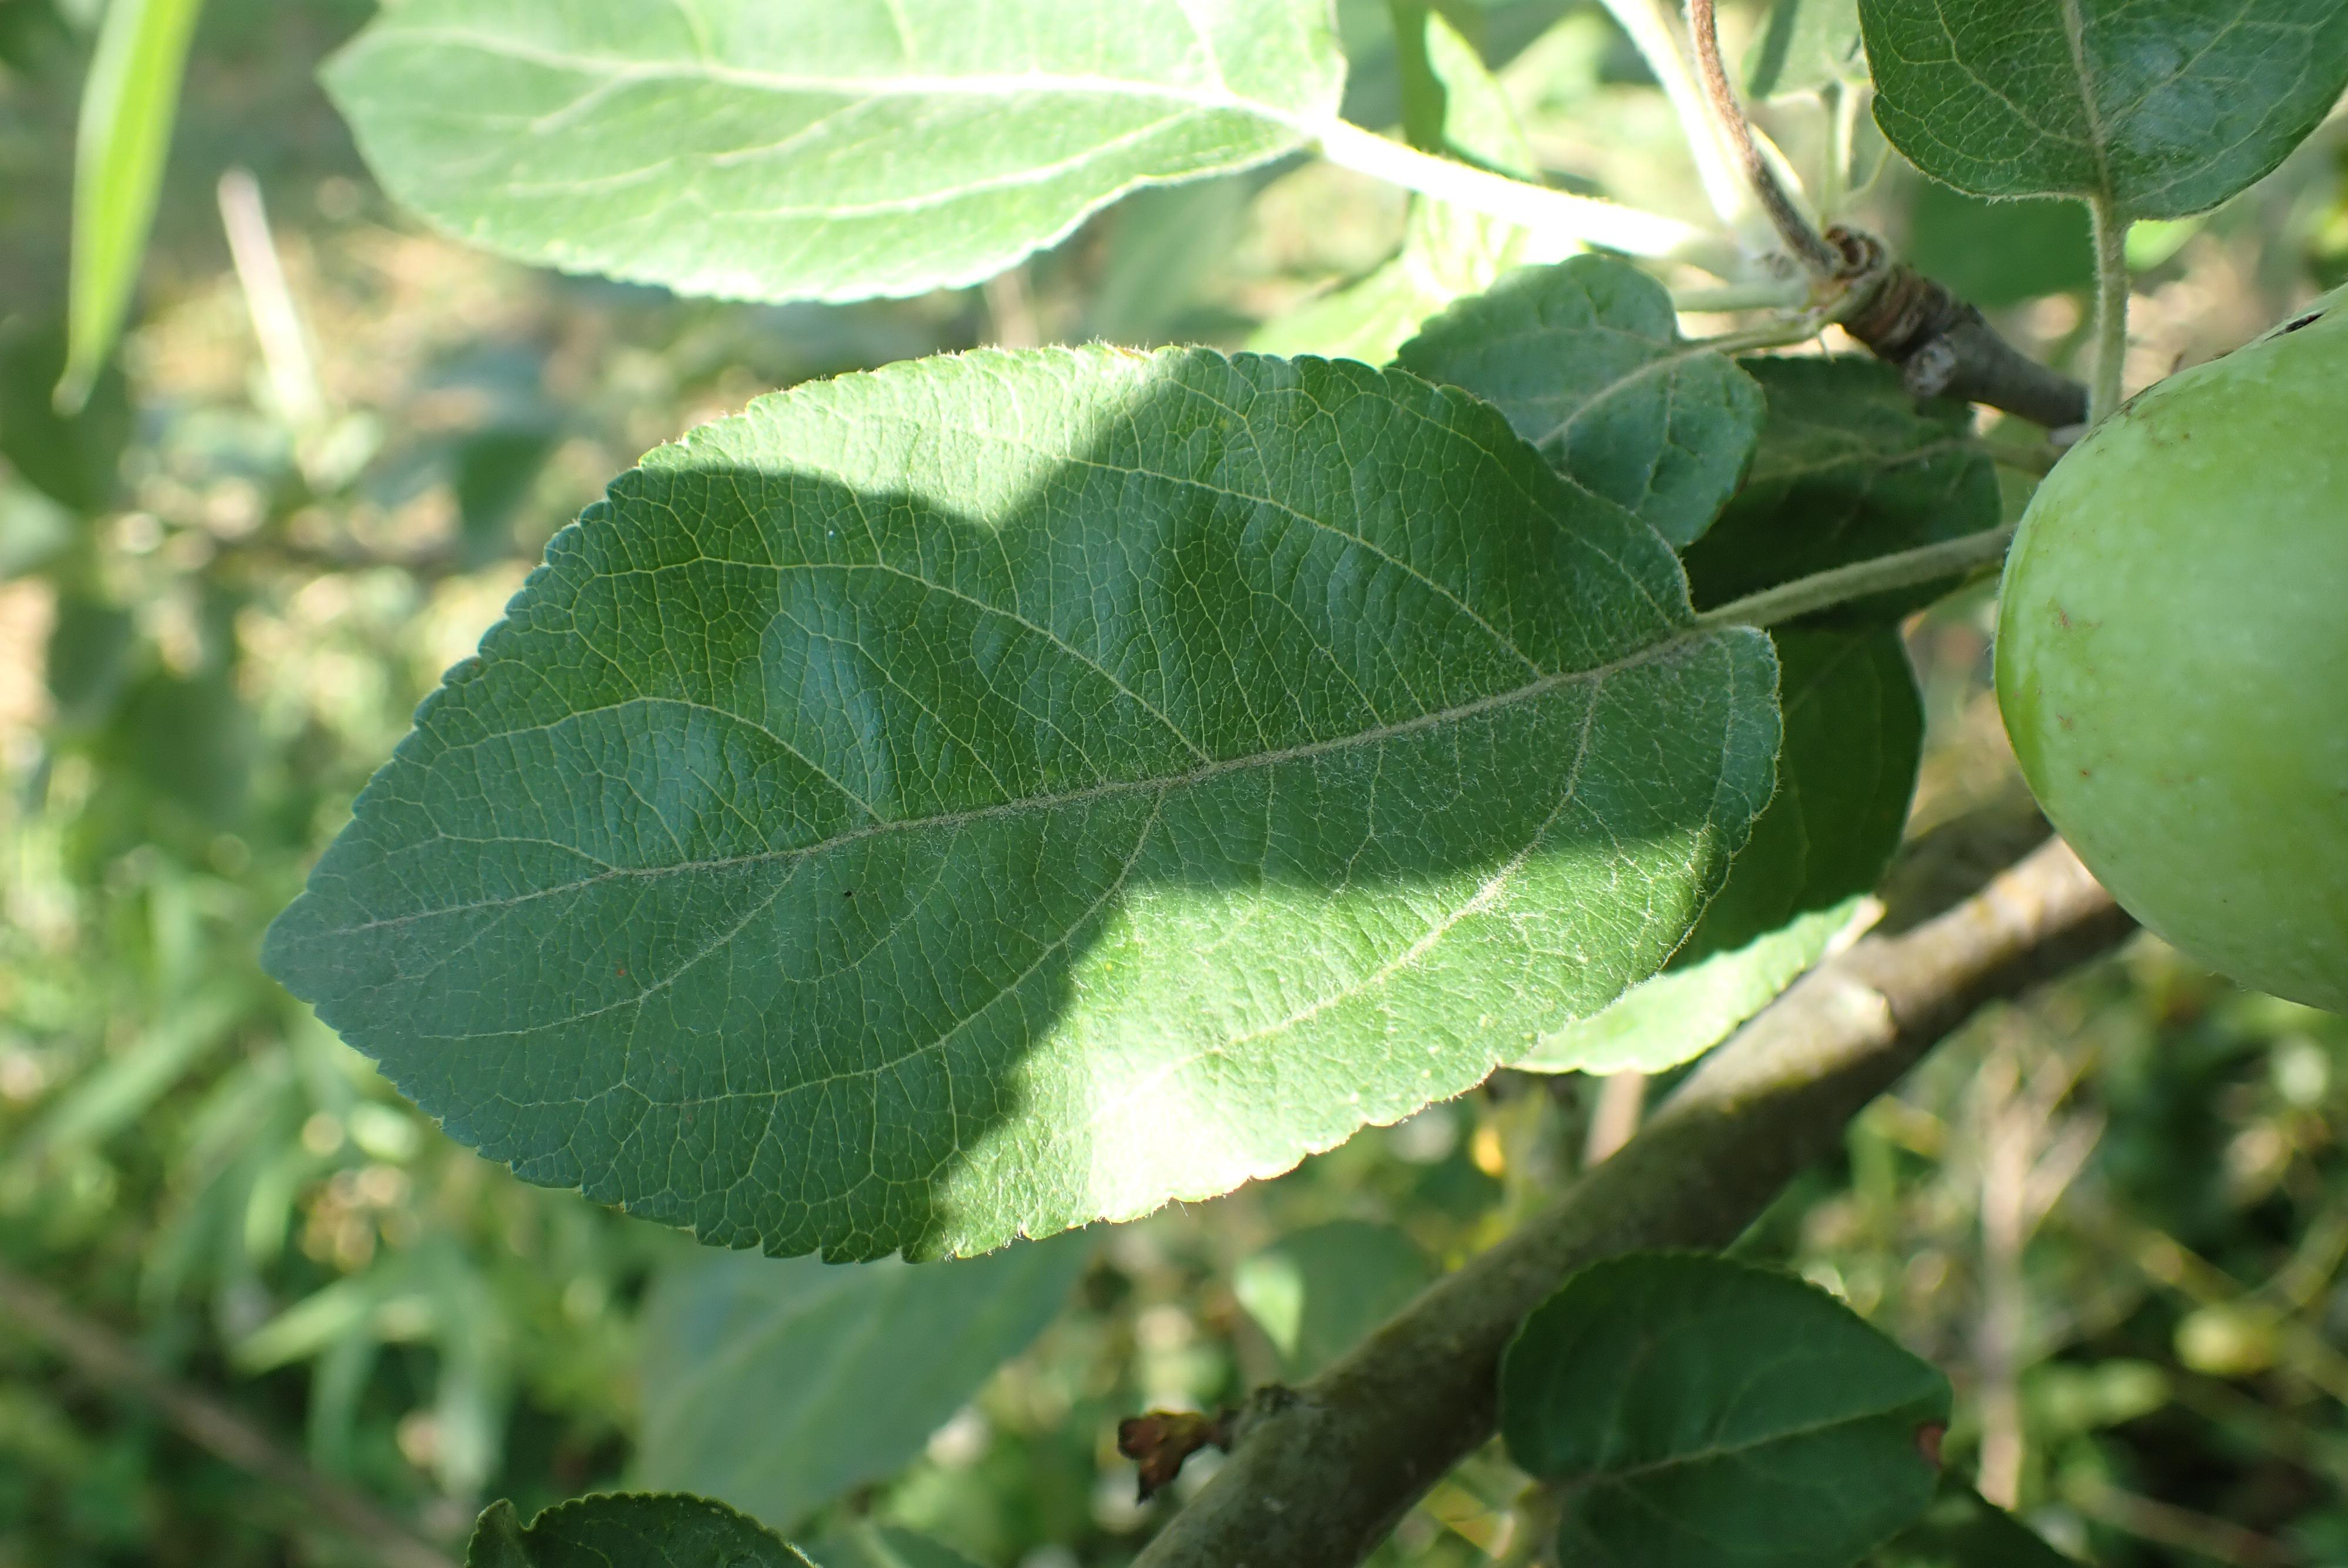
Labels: healthy